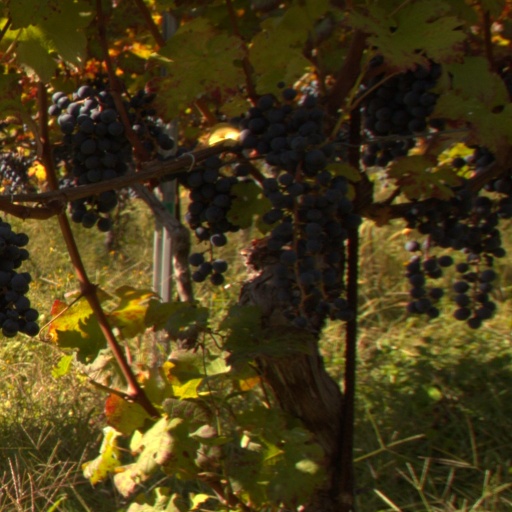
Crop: grape